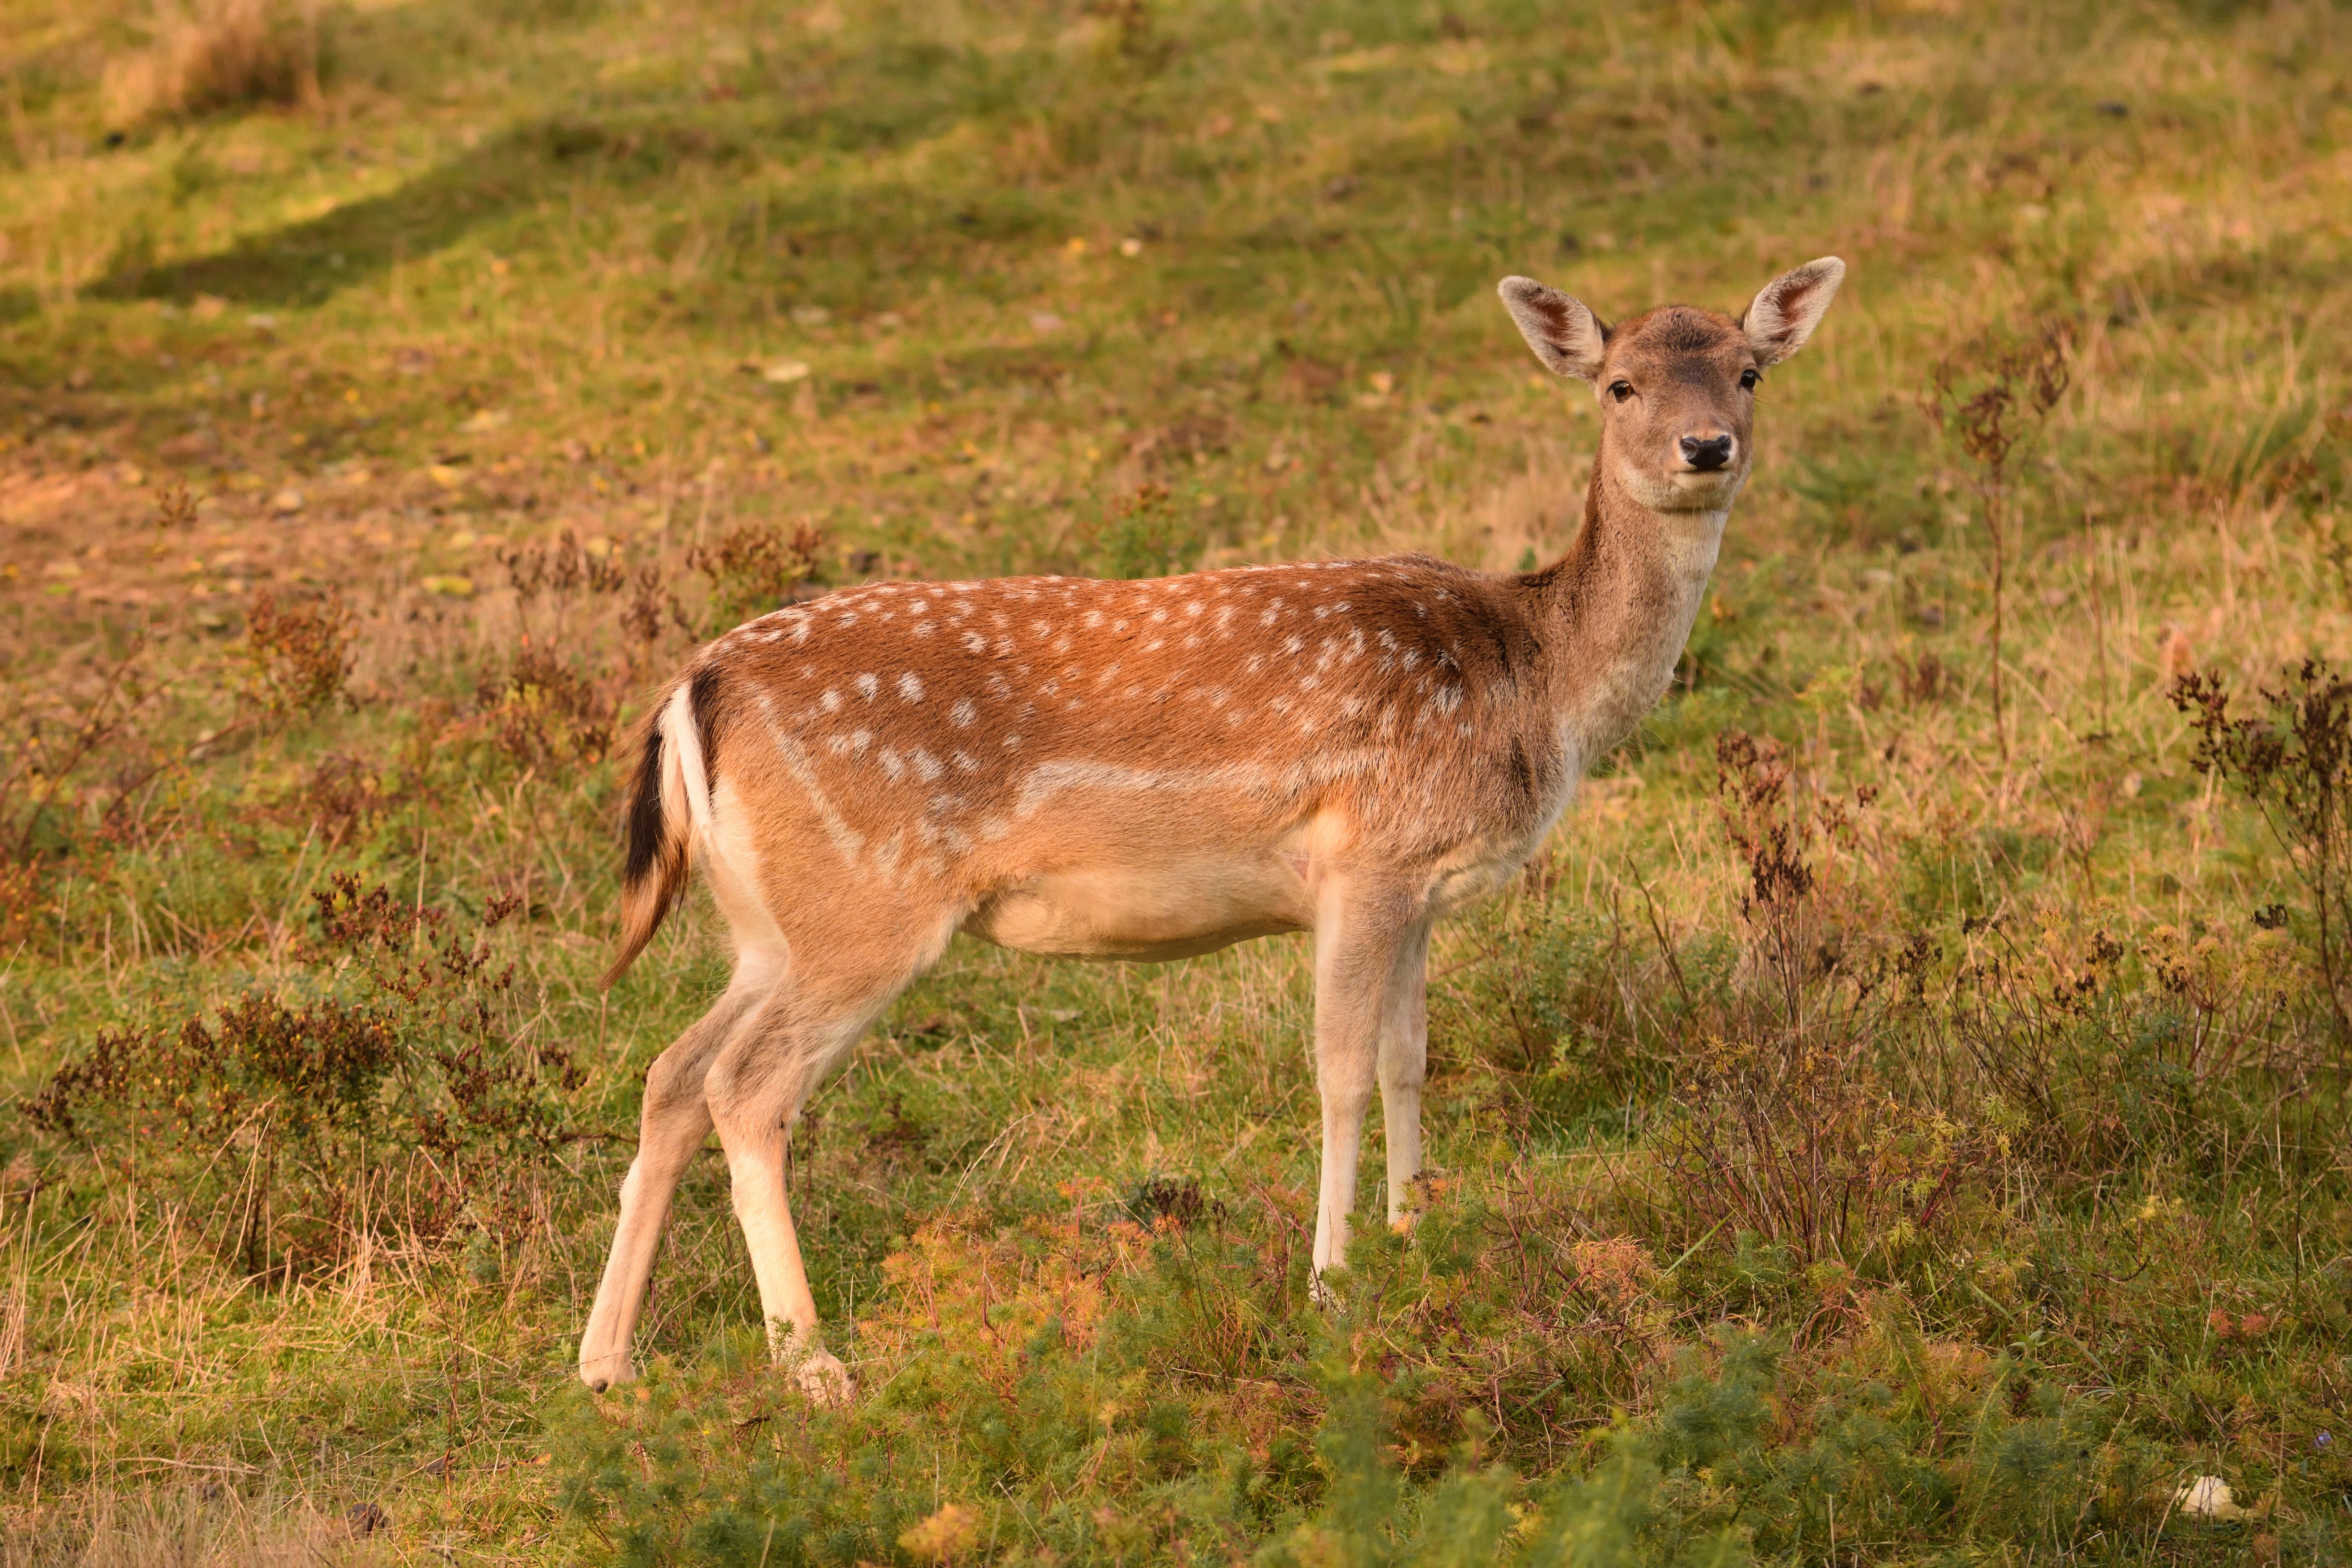
watch, nature, prairie, sweet, wildlife, deer, mammal, close, fauna, gazelle, spotted, grassland, vertebrate, curious, roe deer, fallow deer, animal world, wildlife photography, head drawing, red deer, white tailed deer, pronghorn, summer coat, damkuh